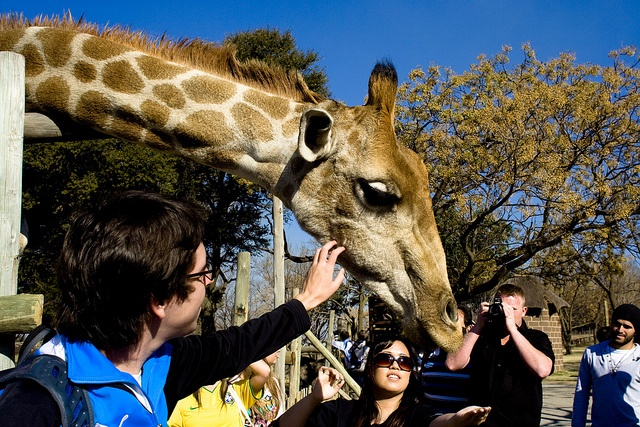
some people crowd around a giraffe to pet it

two young people are petting a giraffe at the zoo.
A person is petting an adult giraffe at the zoo
A giraffe holds its head over a fence as a man reaches to touch it and people look on in the background.
A group of people petting and feeding a giraffe